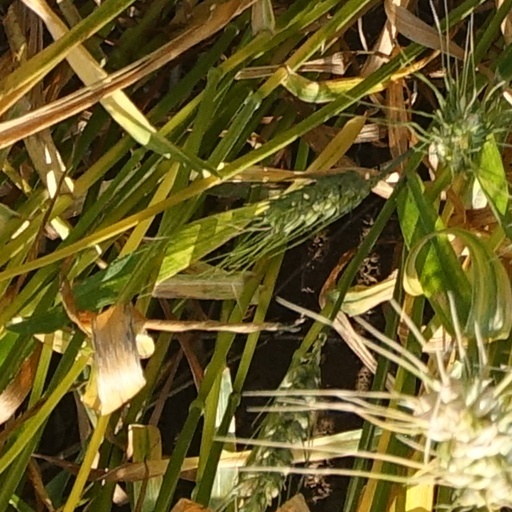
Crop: wheat